Dafydd ap Gwilym

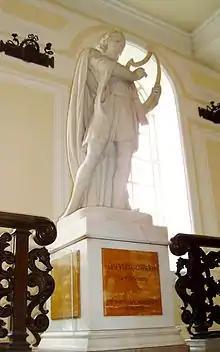
Sculpture of Dafydd ap Gwilym by W Wheatley Wagstaff at City Hall, Cardiff

Dafydd ap Gwilym ( 1315/1320 – 1350/1370) is regarded as one of the leading Welsh poets and among the great poets of Europe in the Middle Ages. Dafydd’s poetry also offers a unique window into the transcultural movement of cultural practices and preservation of culture in the face of occupation. Dafydd also helps answer questions that linger over the spread of culture. Even though it has been given less attention, cultural development in Wales differed slightly than in other parts of Europe during the same time.